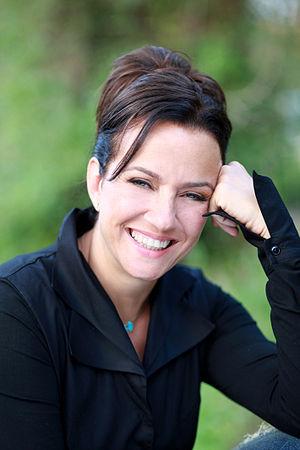
Tzufit Grant est une actrice et animatrice de télévision israélienne née à Petah Tikva le 13 novembre 1964. Elle a présenté l'émission Milkshake à la télévision israélienne. Elle est divorcée de l'entraineur israélien Avram Grant.